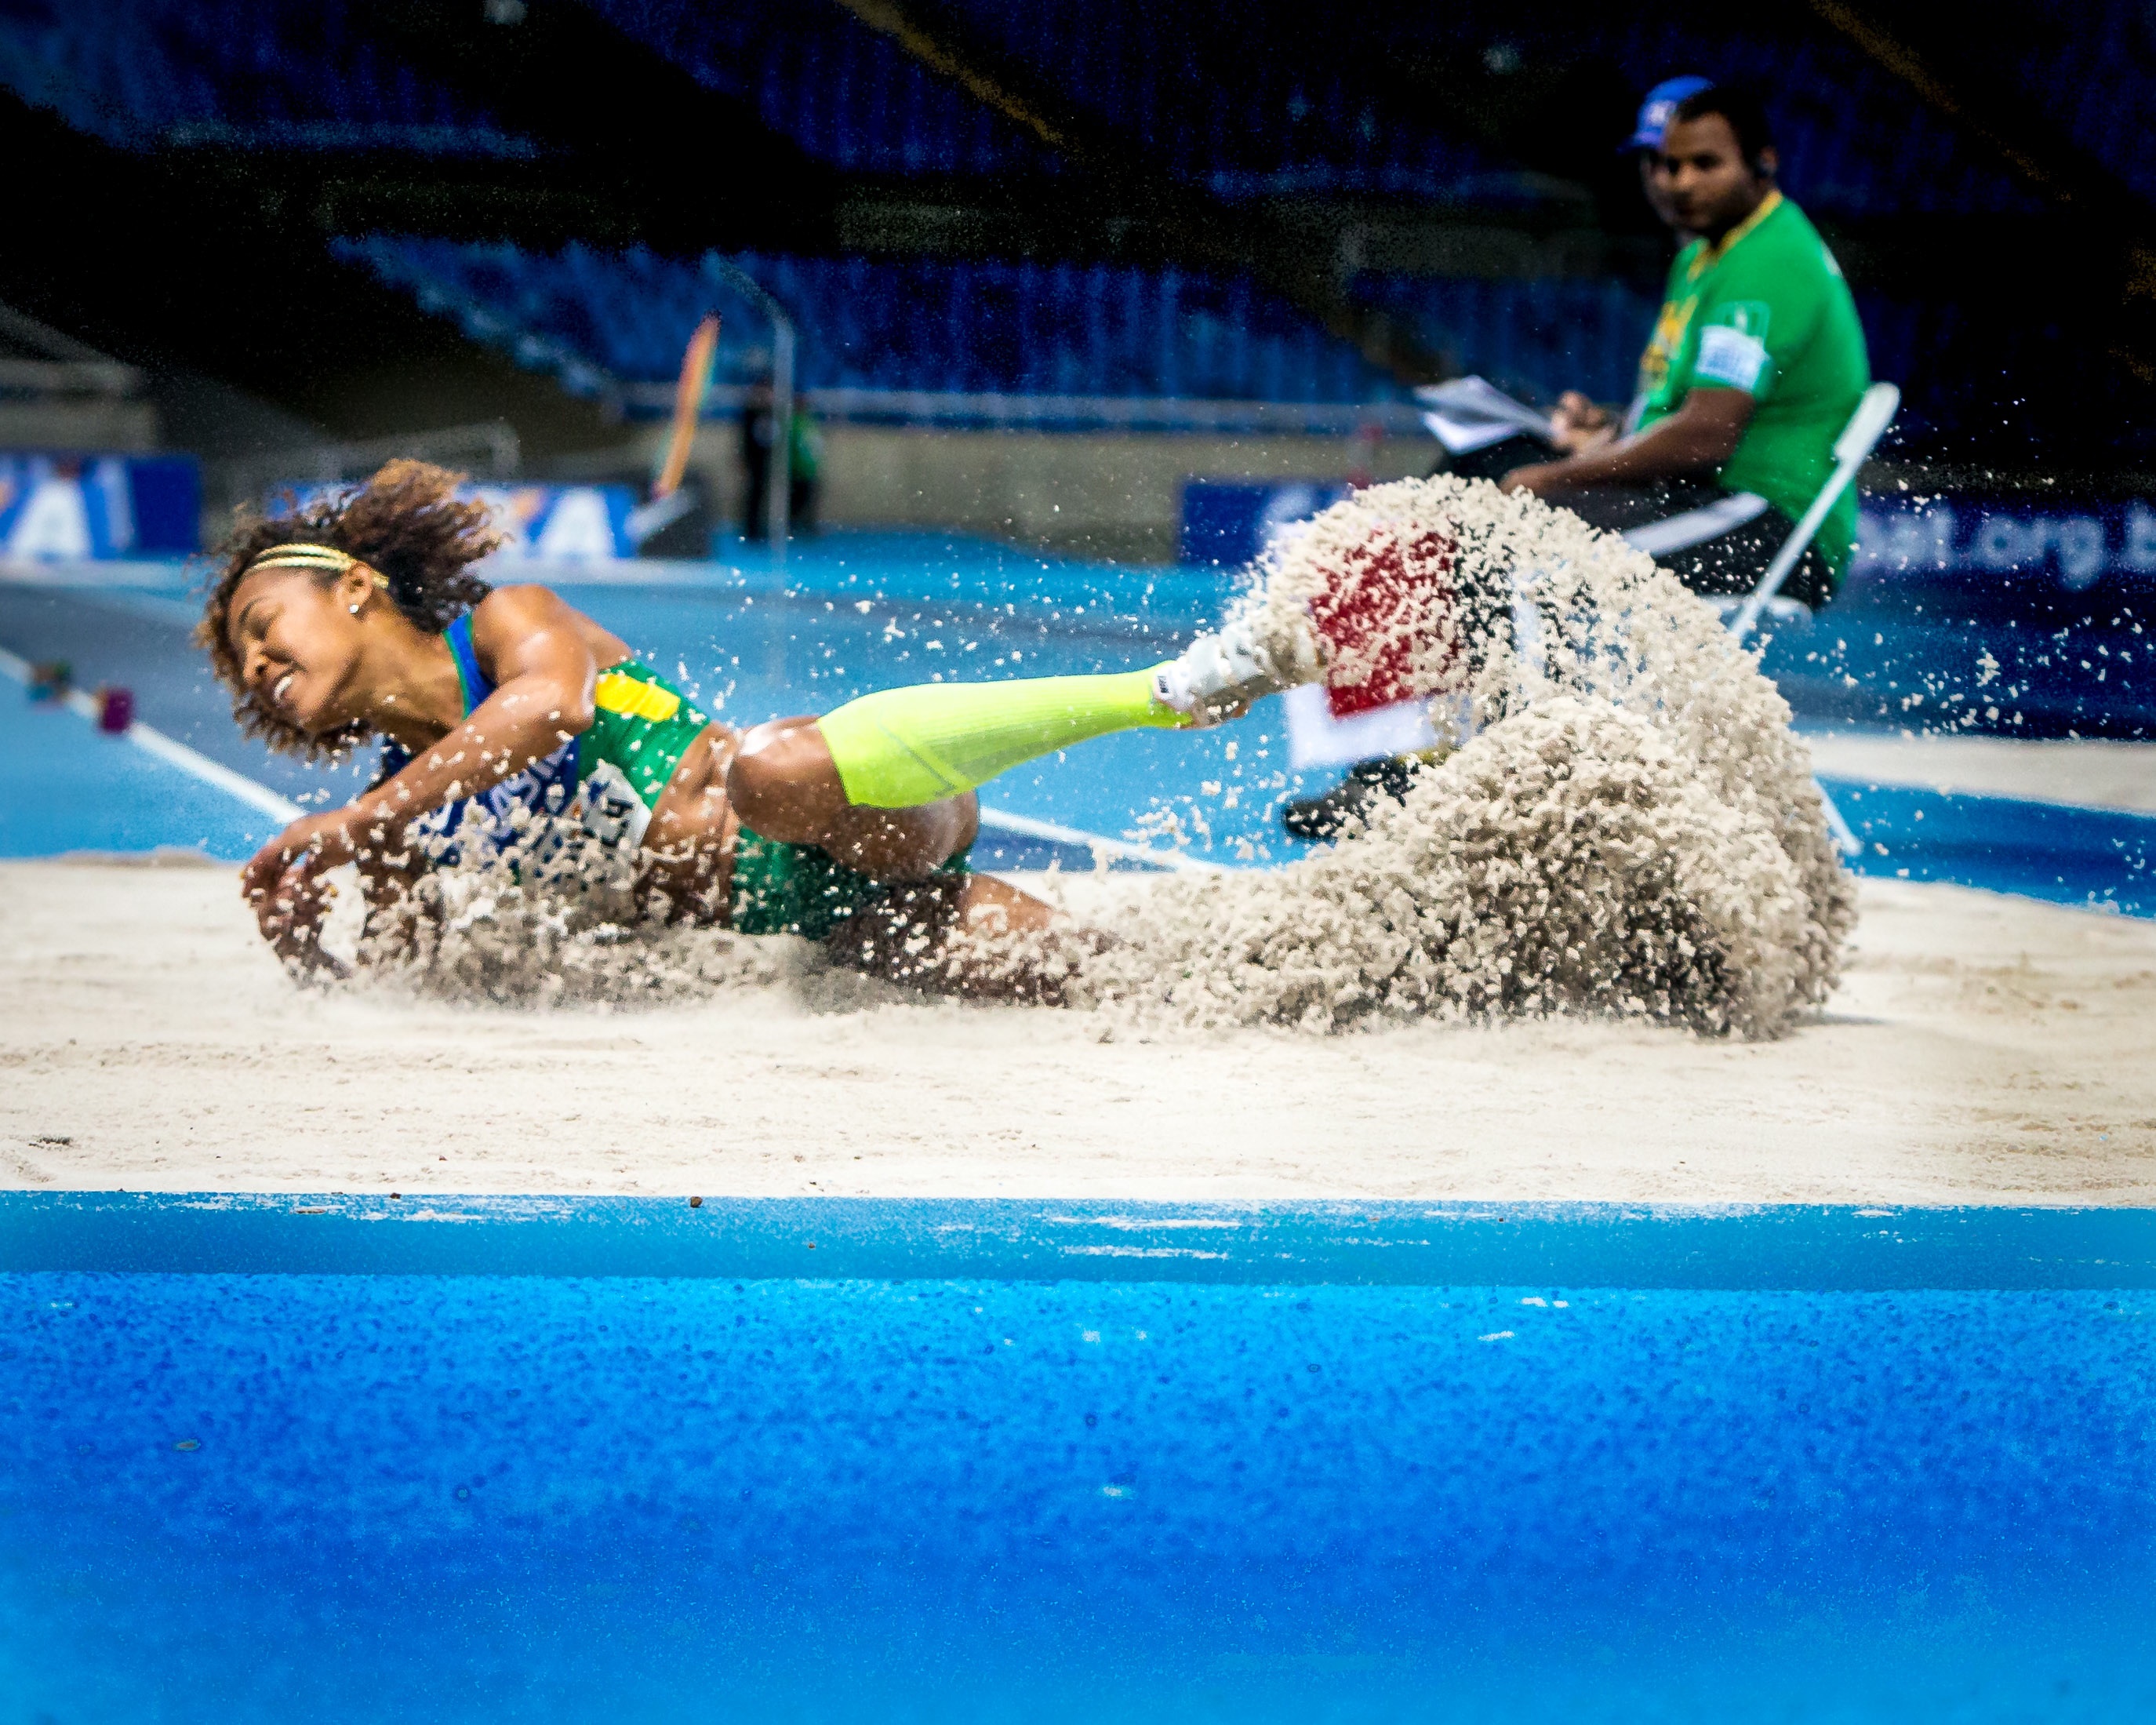
recreation, swimming pool, leisure, swimming, sports, water park, water sport